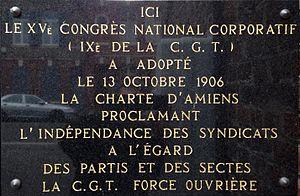
Plaque de la charte d'Amiens signée le 13 octobre 1906, à l'entrée de l'école primaire ""Noyon"" par la Rue Rigollot à Amiens"
La grève générale expropriatrice ou grève gestionnaire est un concept syndicaliste révolutionnaire et
L'Histoire d'Amiens commence au Paléolithique selon les vestiges archéologiques mis au jour depuis le XIXᵉ siècle qui démontrent que, le site de double confluence où s'est construit Amiens était occupé par l'homme, il y a 500 000 ans. Mais c'est Jules César qui nomma pour la première fois le lieu dans La Guerre des Gaules. Au Iᵉʳ siècle, les Romains fondèrent la ville de Samarobriva qui devint Amiens au IVᵉ siècle. La ville se développa au Moyen Âge et à l'époque moderne grâce à son activité textile. L'arrivée du chemin de fer au XIXᵉ siècle raffermit sa position de ville du textile. La Seconde Guerre mondiale devait la mutiler sévèrement. La reconstruction des années 1950 permit un accroissement et une diversification de ses activités.
La charte adoptée en octobre 1906 par le 9ᵉ congrès de la CGT et connue à partir de 1912 sous le nom de Charte d'Amiens reste une référence théorique du syndicalisme en France, en particulier du syndicalisme révolutionnaire et du syndicalisme de lutte.
La Confédération générale du travail, abrégé en CGT, est un syndicat français de salariés créé le 23 septembre 1895 à Limoges. Elle faisait partie des cinq confédérations de syndicats de salariés français considérées, par présomption irréfragable, comme représentatives par l'État avant la réforme de 2008.